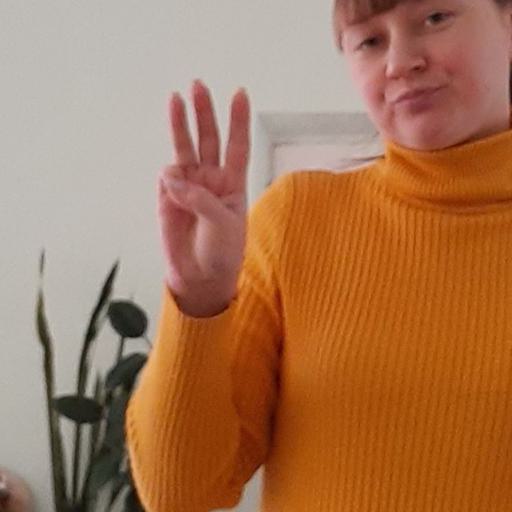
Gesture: three